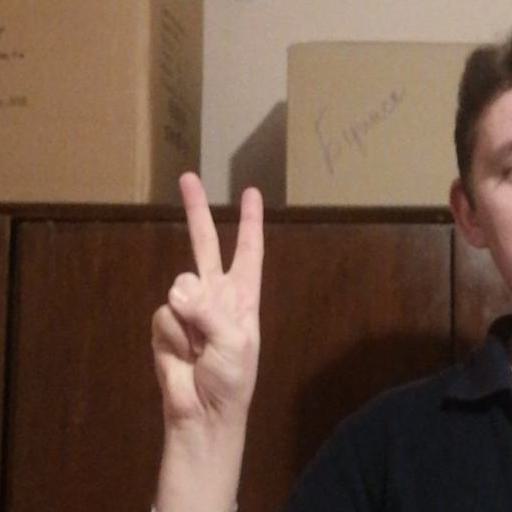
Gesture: peace